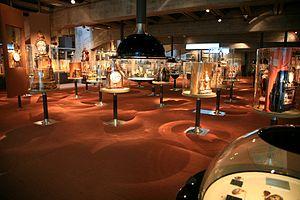
Musée de l'Horlogerie